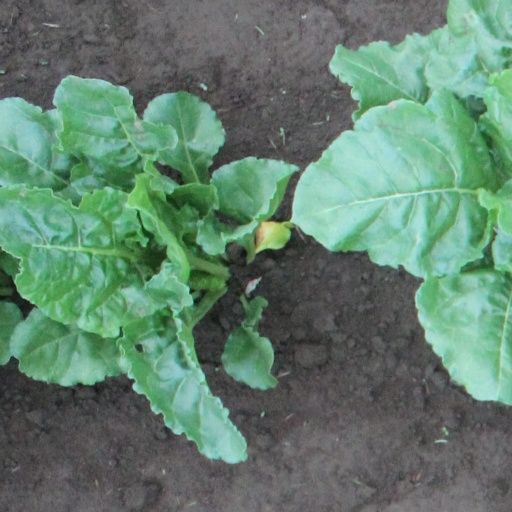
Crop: sugar beet